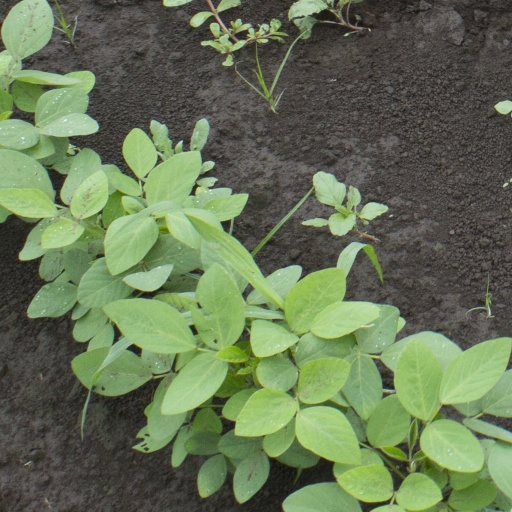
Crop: soybean